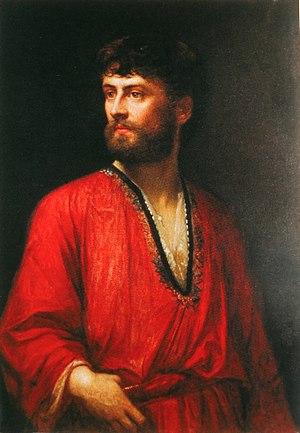
Jean-Sully Mounet, dit Mounet-Sully, est un acteur français né à Bergerac le 27 février 1841 et mort à Paris le 1ᵉʳ mars 1916.